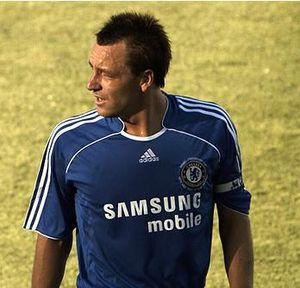
Frank Lampard, né le 20 juin 1978 à Romford, Londres, est un footballeur international anglais devenu entraîneur ayant évolué au poste de milieu de terrain du milieu des années 1990 à la fin des années 2010.